Lines of Wellington

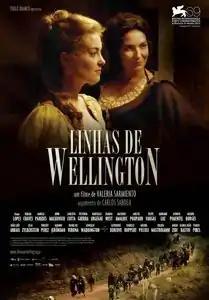

Lines of Wellington is a 2012 Franco-Portuguese epic war film and television series prepared by Chilean director Raúl Ruiz and completed by his widow Valeria Sarmiento. Its title refers to the historical Lines of Torres Vedras.